Wetar

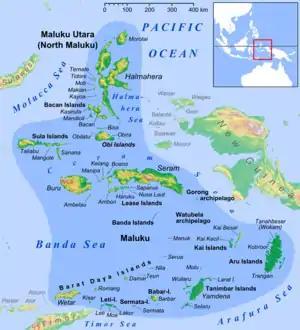
Wetar in the southwest of Maluku Islands as a part of the Barat Daya Islands

Wetar is a tropical island which belongs to the Indonesian province of Maluku and is the largest island of the Maluku Barat Daya Islands (literally "Southwest Islands") Regency of the Maluku Islands. It lies east of the Lesser Sunda Islands, which include nearby Alor and Timor, but it is politically part of the Maluku Islands. To the south, across the Wetar Strait, lies the island of Timor; at its closest it is 50 km away. To the west, across the Ombai Strait, lies the island of Alor. To the southwest is the very small island of Liran, which is also part of West Wetar District ("Kecamatan Wetar Barat") and, further southwest, the small East Timorese island of Atauro. To the north is the Banda Sea and to the east lie Romang and Damar Islands, while to the southeast lie the other principal islands of the Barat Daya Islands. Including Liran and other small offshore islands, Wetar has an area of 2,651.8 km, and had a population of 7,916 at the 2010 Census and 8,622 at the 2020 Census; the official estimate as at mid 2023 was 11,109. Administratively, Wetar is divided into four of the districts ("kecamatan") of the Maluku Barat Daya Regency.